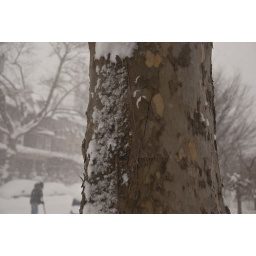
london plane tree in snow on 48th street 1